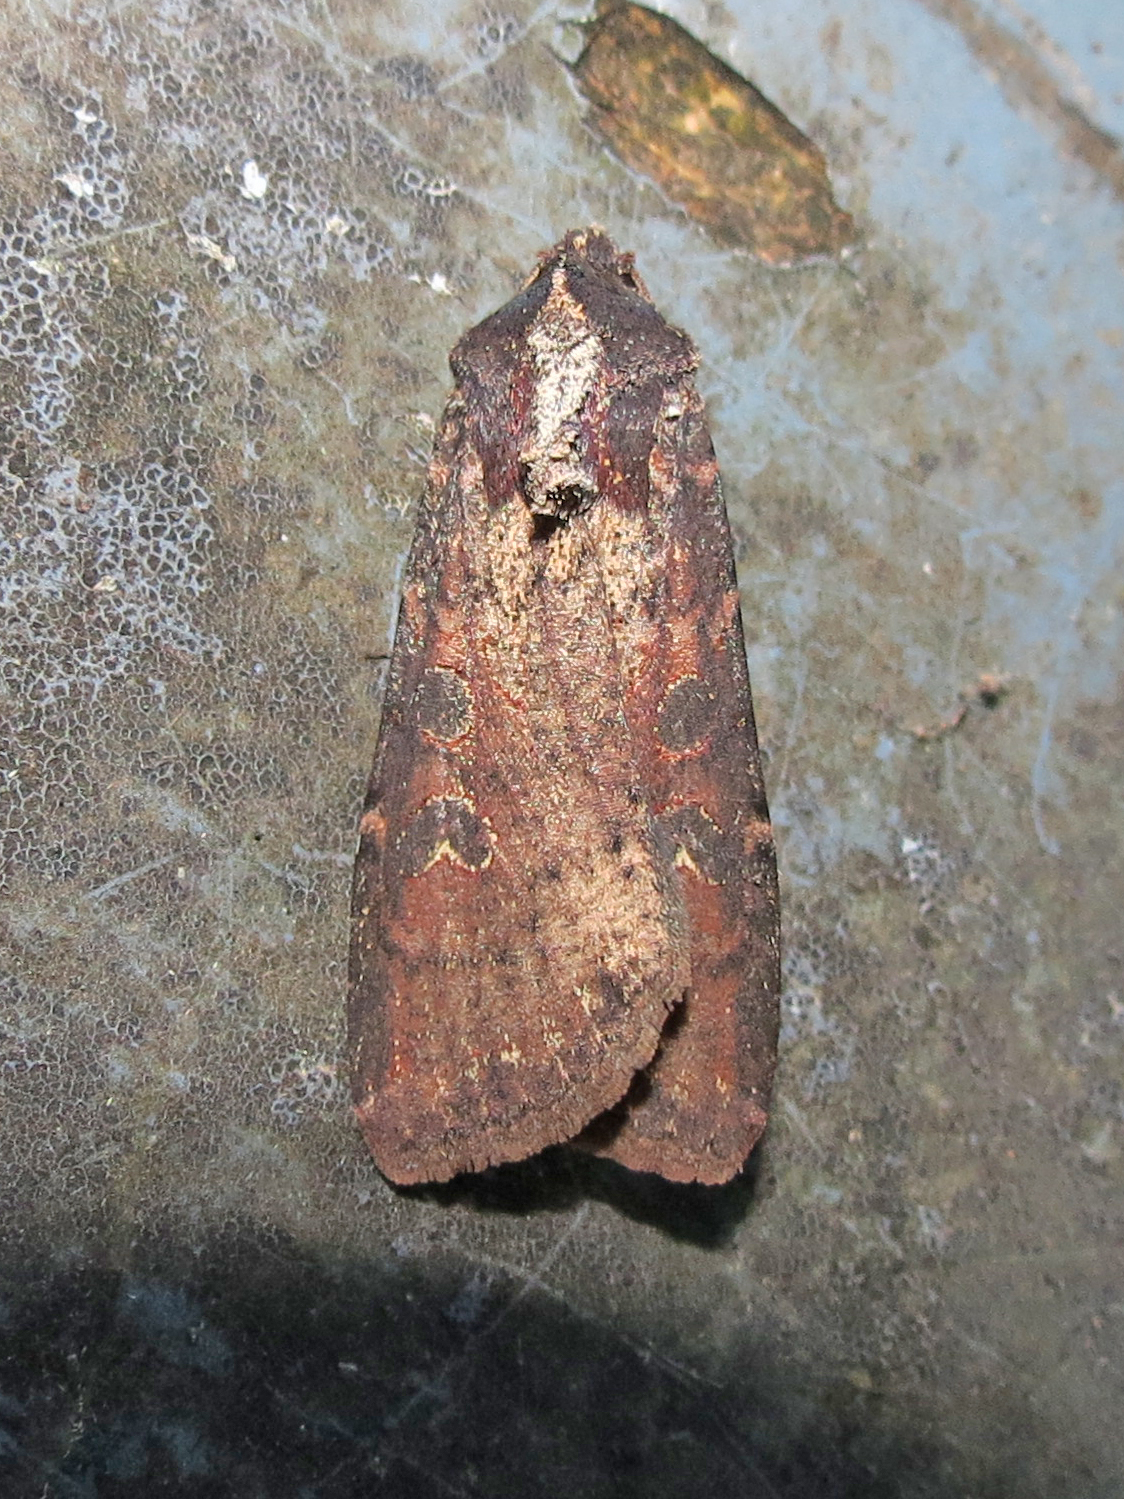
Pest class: cutworms